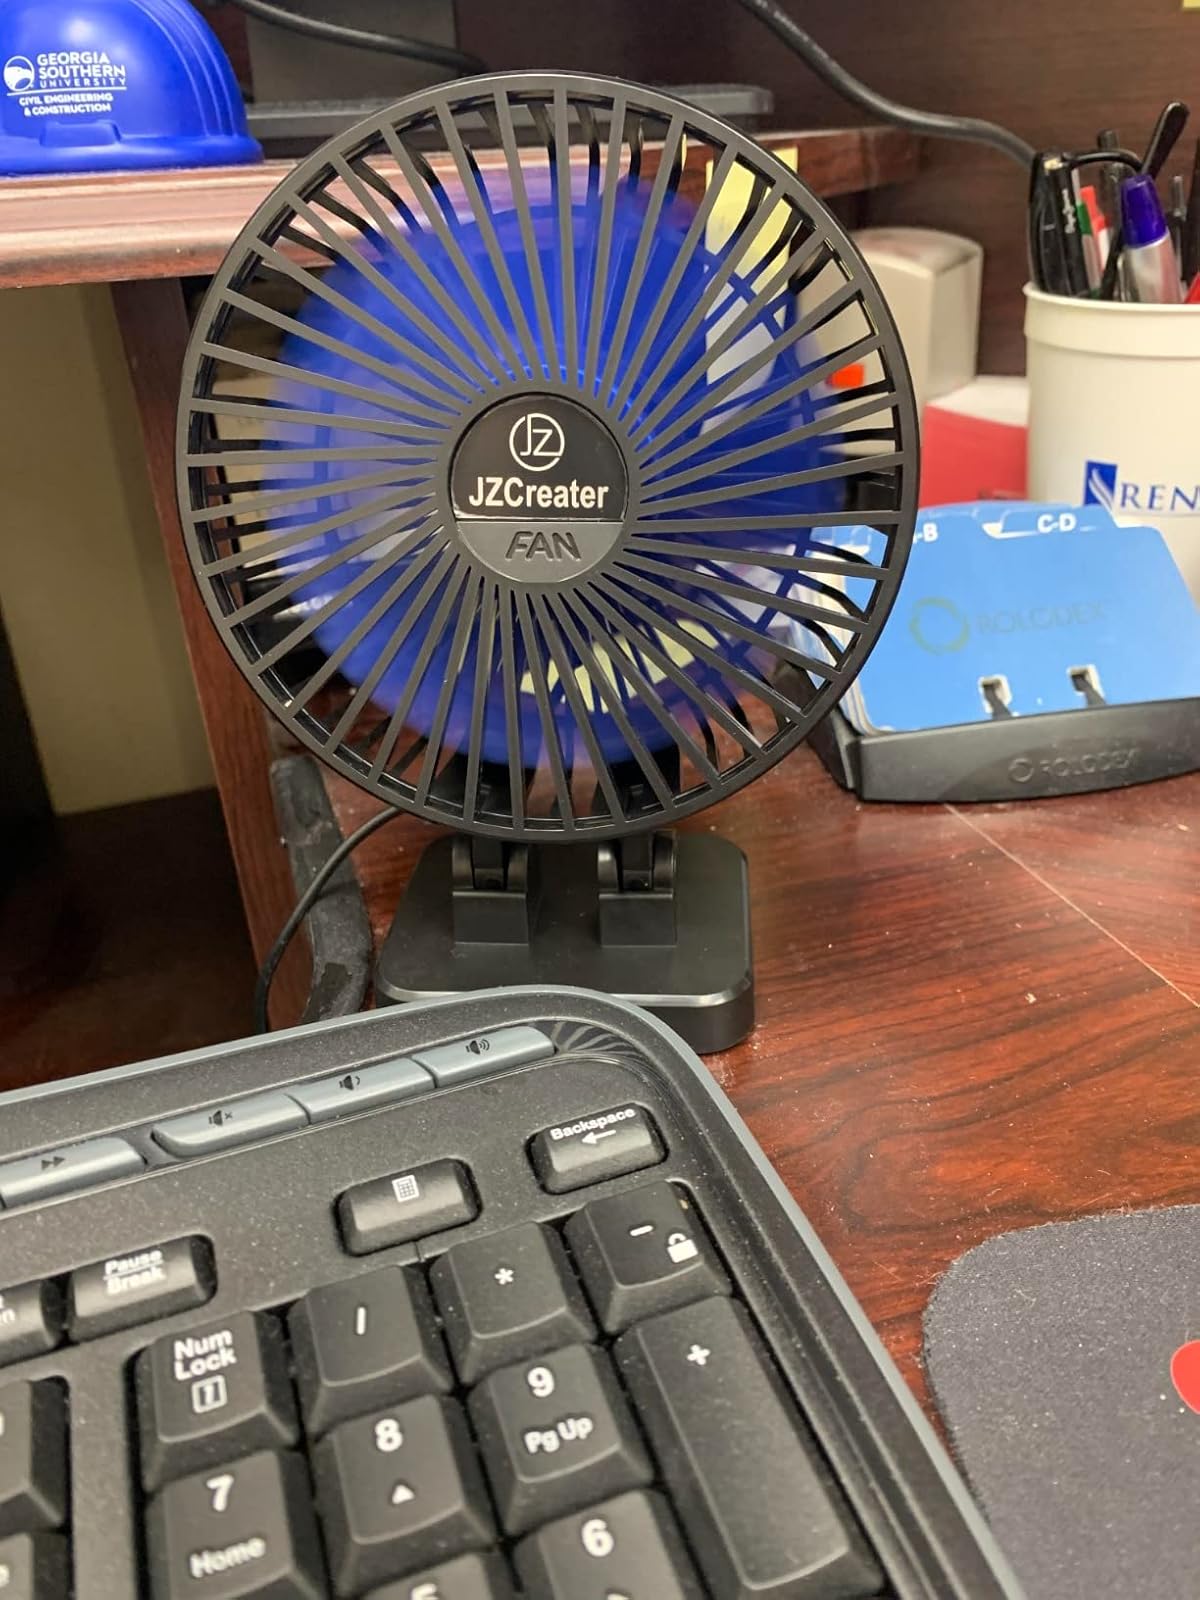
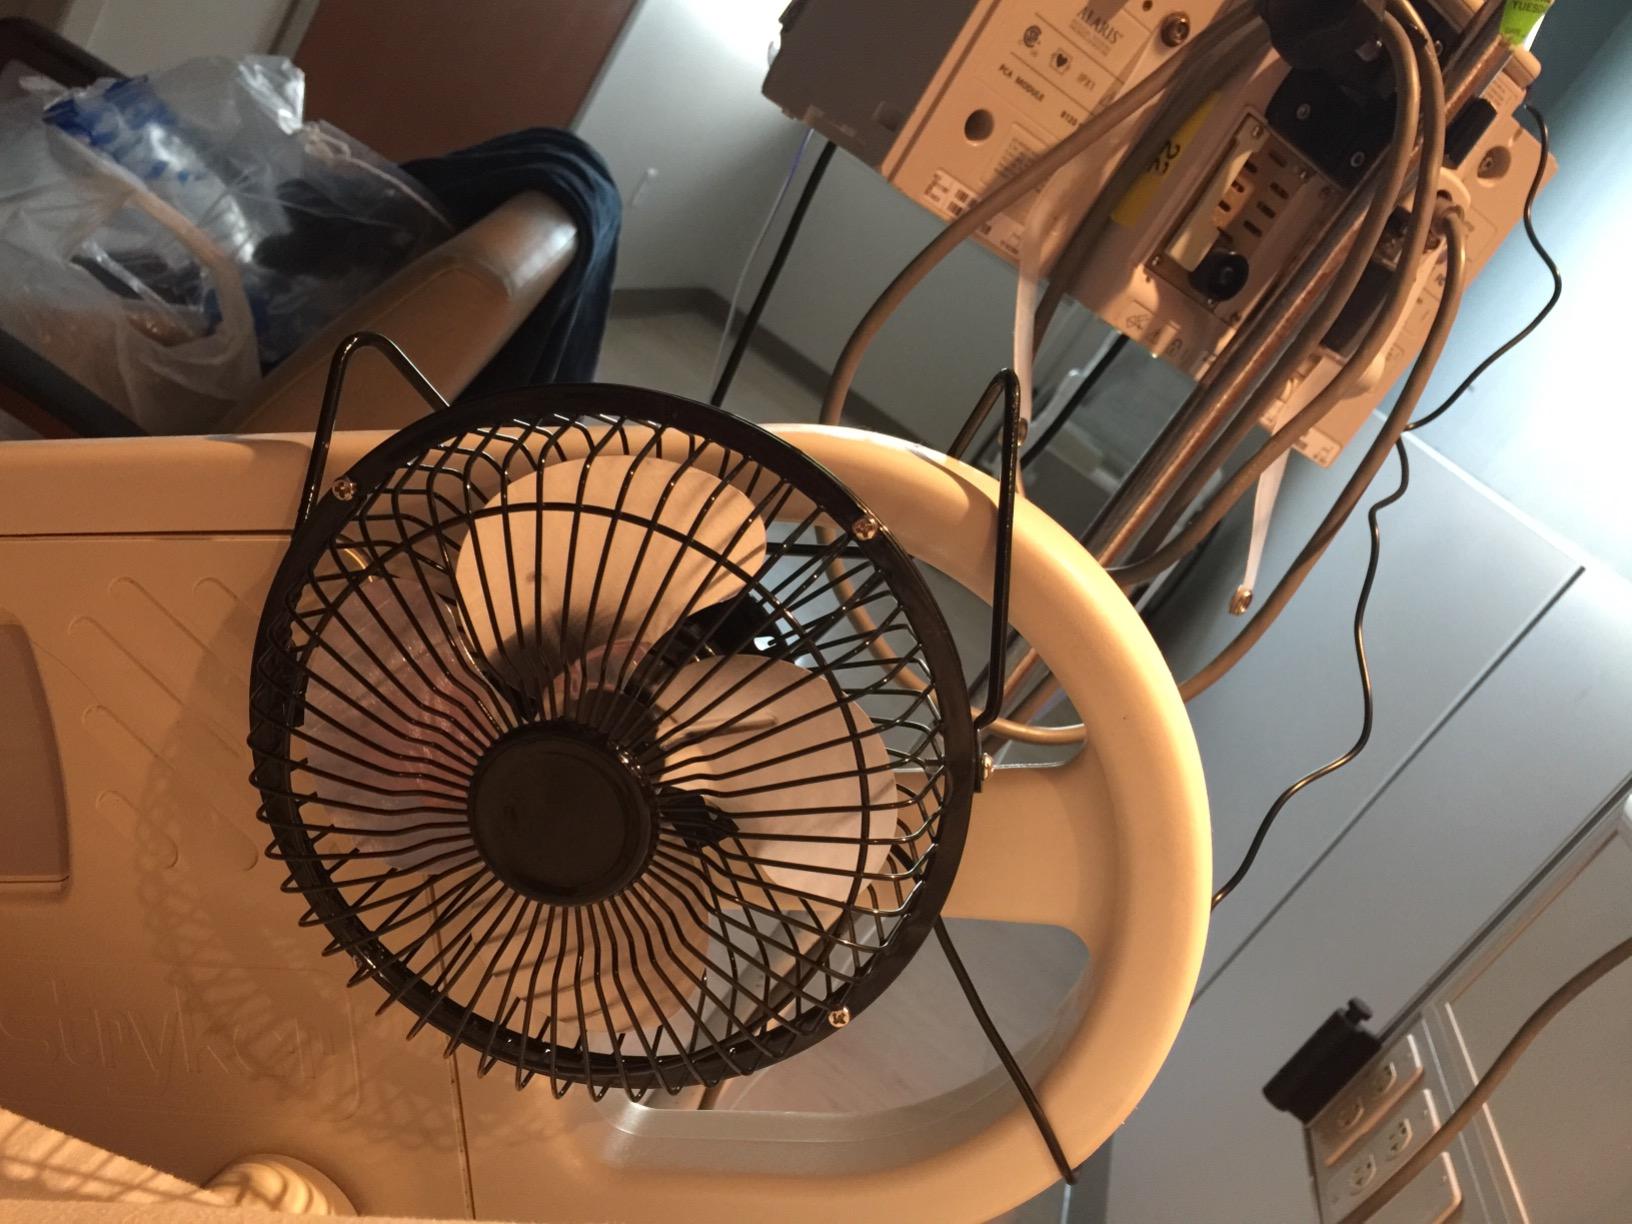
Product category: fan
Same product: no